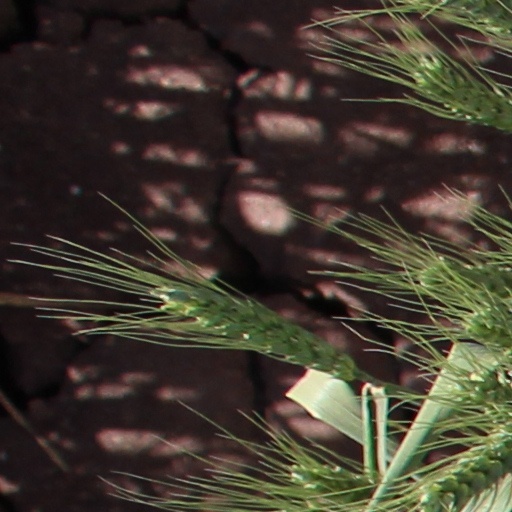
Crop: wheat